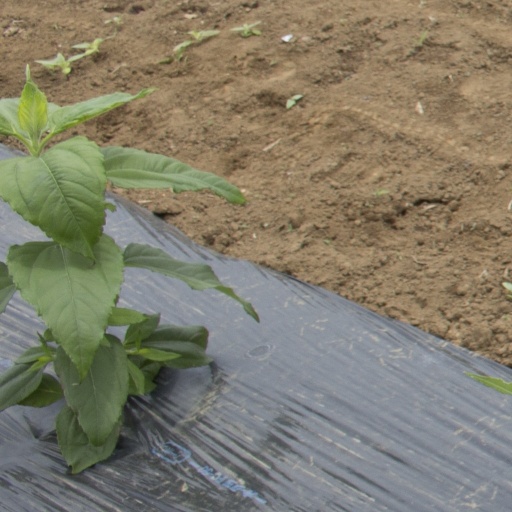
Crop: Jerusalem artichoke